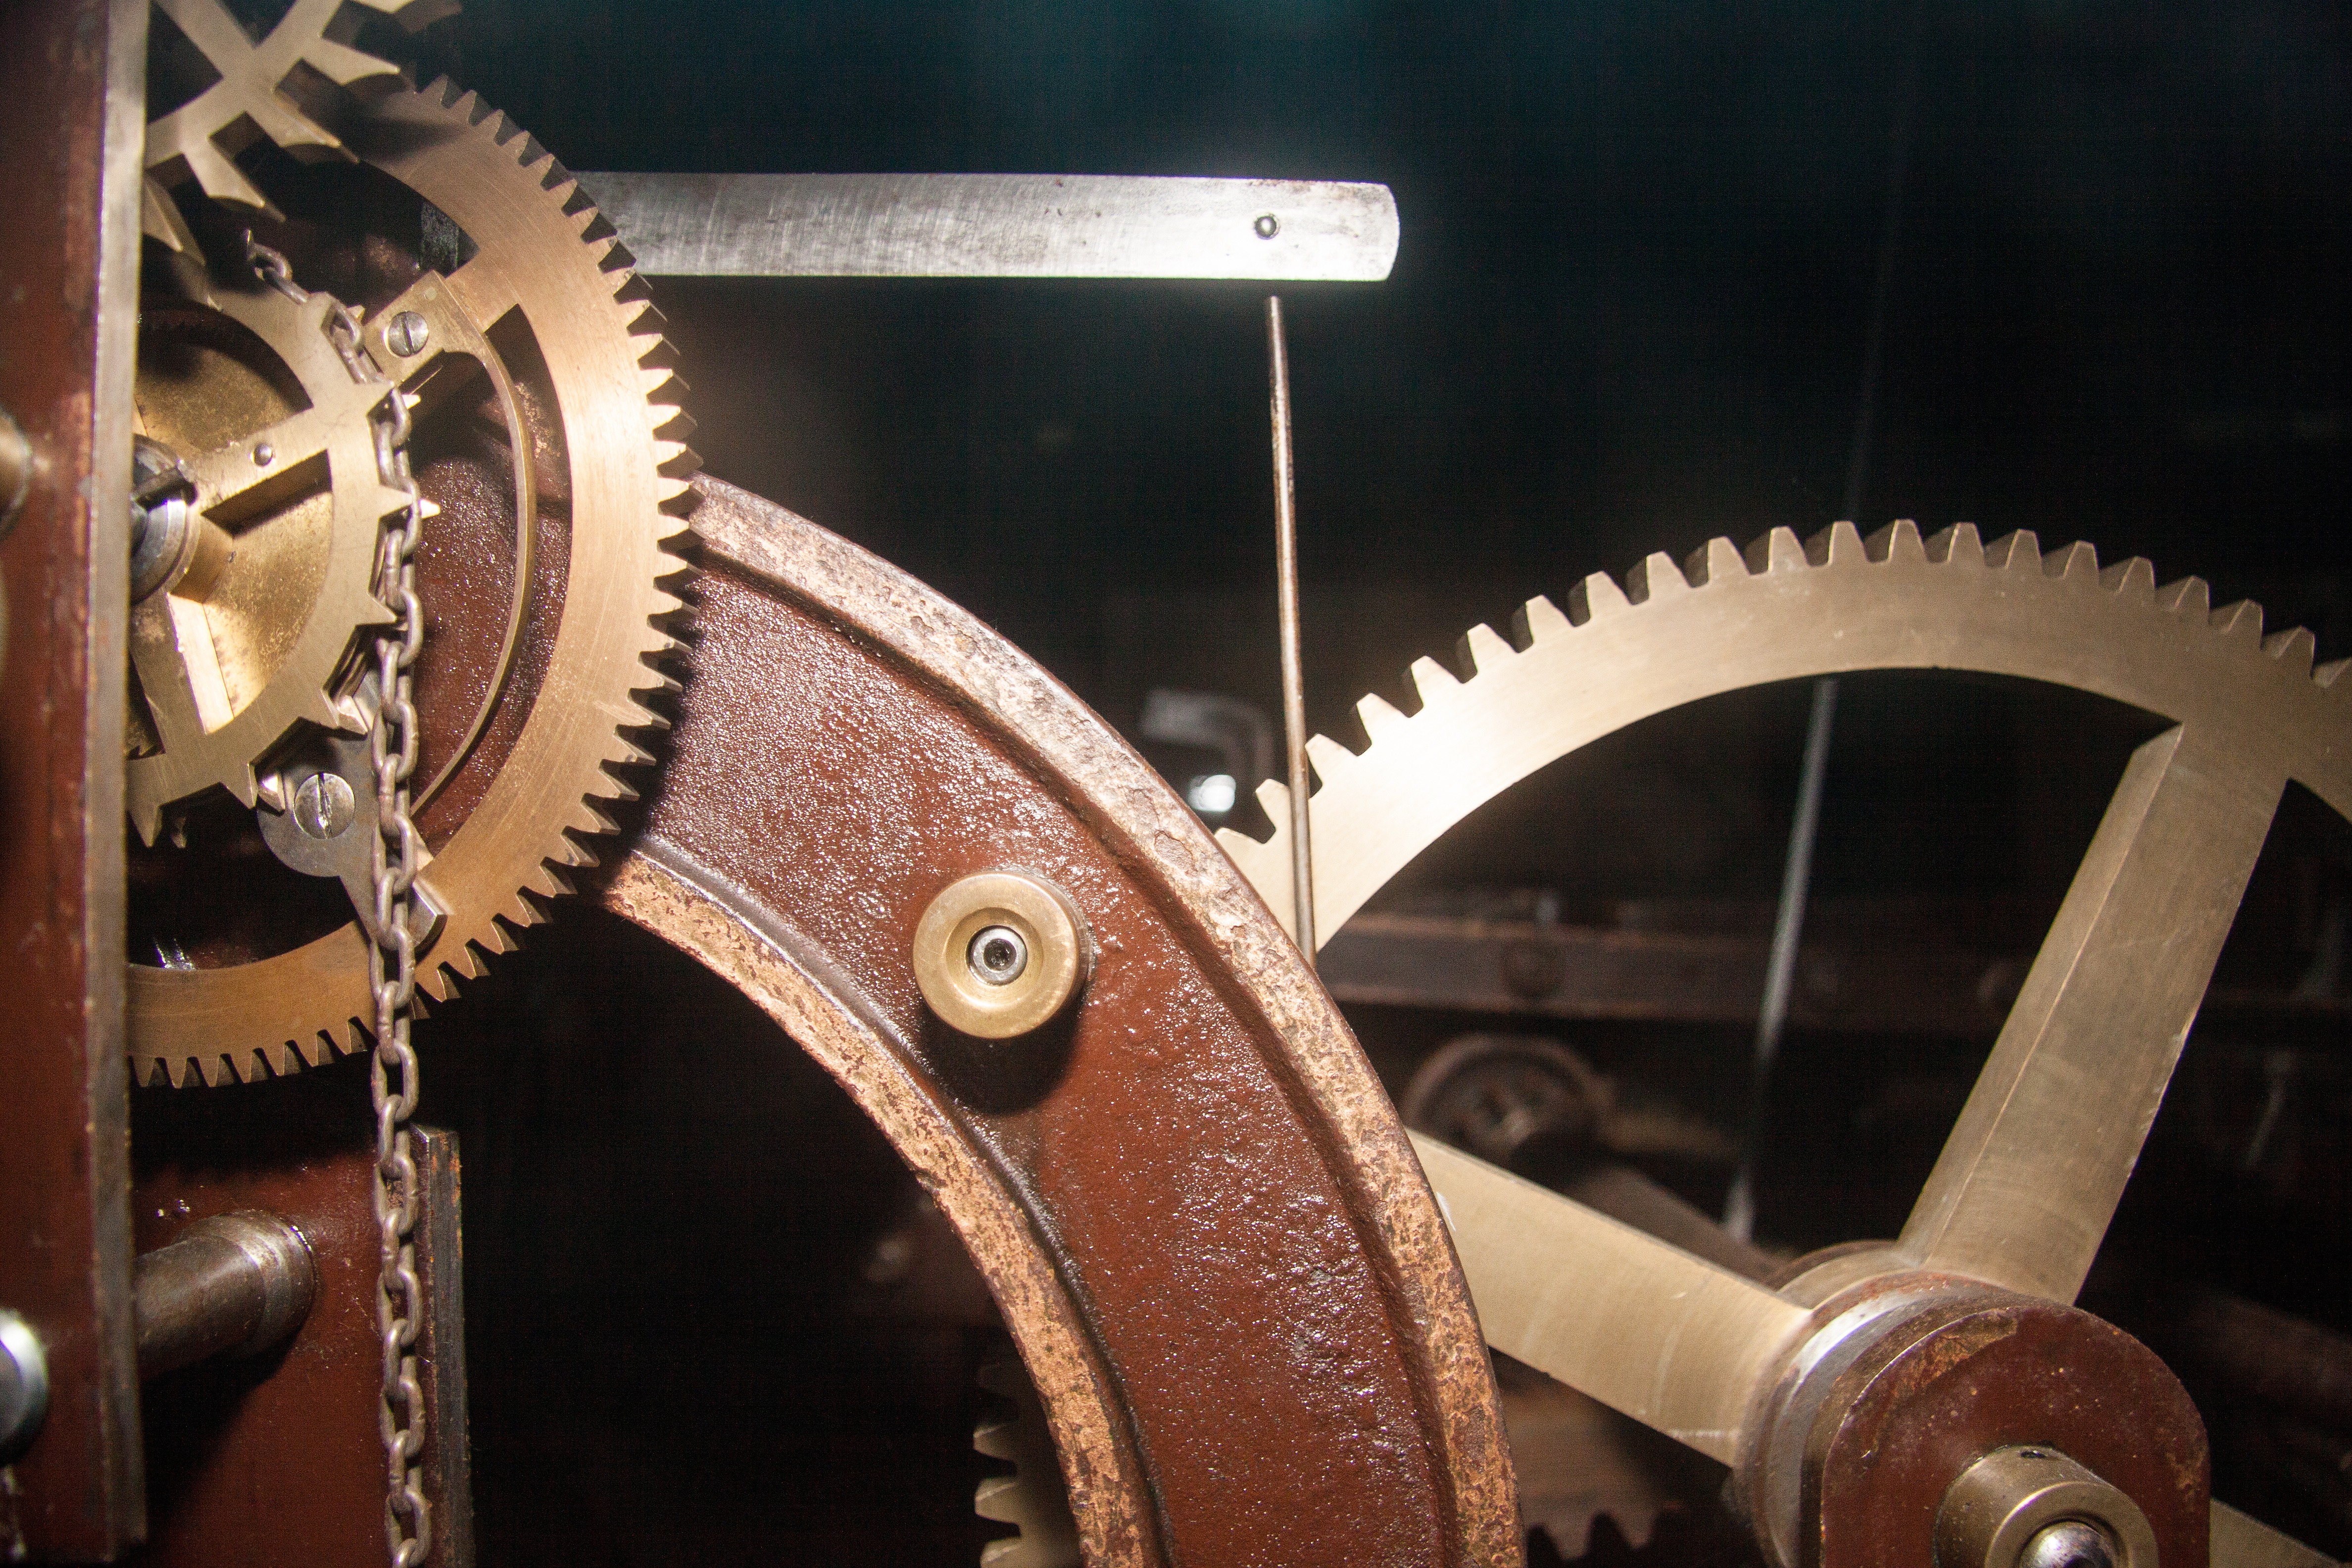
architecture, wheel, building, bicycle, city, vehicle, metal, church, movement, timepiece, product, gears, brass, iron, precision, bells, ulm, munster, ulm cathedral, aircraft engine